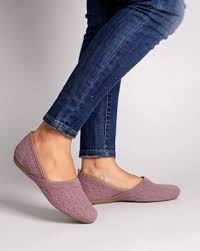
Label: Ballet Flat